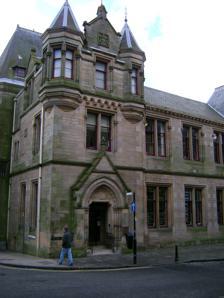
Building: Dunfermline Carnegie Library
Country: United Kingdom
Year built: 1883
Library in Dunfermline, Scotland Dunfermline Carnegie Library Dunfermline Carnegie Library General information Type Public library Architectural style Domestic Tudor Location Dunfermline , Scotland Coordinates 56°04′13″N 3°27′43″W / 56.0704°N 3.4620°W / 56.0704; -3.4620 Construction started 1881 Completed 29 August 1883 Design and construction Architect(s) James Campbell Walker Website https://www.onfife.com/venues/dunfermline-carnegie-library The Dunfermline Carnegie Library opened in Dunfermline , Scotland, on 29 August 1883 and was the world's first Carnegie Library funded by the Scottish-American businessman and philanthropist Andrew Carnegie . It was designed by Edinburgh architect James Campbell Walker who also designed the nearby Dunfermline City Chambers . Andrew Carnegie donated £8000 to building and stocking what would be the first of over 2,500 Carnegie Libraries. The library was made a Category B listed building in 1971. History In 1879, Andrew Carnegie put plans in place to fund a new library for his birthplace, Dunfermline, Scotland . Building plans were prepared by James Campbell Walker in 1880, and on 27 July 1881 the foundation stone was laid by Carnegie's mother, Margaret Carnegie. The opening of the library in 1883 was regarded as the most significant local event of the year and a public holiday was declared. The facilities included a library room, ladies' and gentlemen's reading rooms, a recreation room, a smoking room, and a flat for the librarian. The first librarian was Alexander Peebles, an Edinburgh bookbinder who was selected for the role from 250 applicants. The library proved to be a success however it was soon found to be too small, and the layout was unsuitable. To address these problems the newly formed Carnegie Dunfermline Trust took joint control of the library with the town council, and in 1904 began an extension, designed by James Shearer, which would more than doubled the size of the original building. As a result of the First World War the extension was not completed until 1922. After the extension was completed, full control of the library returned to the town council, with the Dunfermline Carnegie Trust contributing £400 a year to the library until 1958. Another extension was added to the south of the building and was opened on 2 March 1993 which provided the library with new meeting and exhibition rooms, children and music libraries and a local history room. In November 2017, the library was awarded the RIAS Andrew Doolan Best Building in Scotland Award . Archaeology An archaeology dig called Dig Dunfermline took place over six weeks in August and September 2013 on the site of what is now Dunfermline's new museum and art gallery which connects to the library. There were several finds including a tile from a smokeless stove possibly from the 16th century, the foundations of a medieval building and leather fragments. Museum and art gallery In spring 2014, the Dunfermline Carnegie Library was closed as part of the museum and art gallery project. The project was planned to take place over two years and cost £10.8 million with the library reopening in summer 2016. This was extended to spring 2017 and the cost rose to £12.4 million. It was designed by Scottish architect Richard Murphy and includes a museum spanning over two floors, a local studies centre, three exhibition galleries, a children's library and a cafe. The museum and art gallery opened on 18 May 2017. See also Andrew Carnegie Carnegie Library Dunfermline List of Carnegie libraries in Europe List of listed buildings in Dunfermline, Fife References